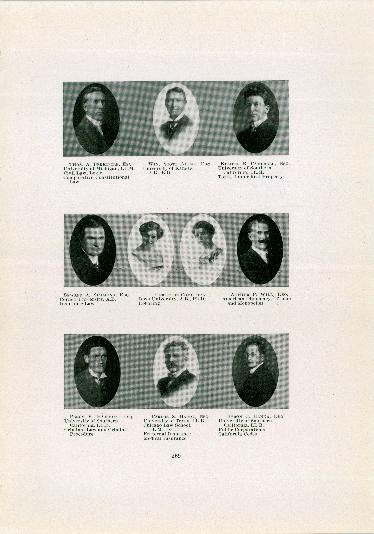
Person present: No